Broadwater (hundred)

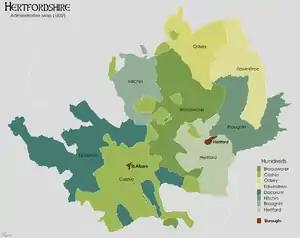
Odsey Hundred in 1832

It comprised the following parishes: Aston, Ayot St. Lawrence, Ayot St Peter, Baldock, Benington, Datchworth, Digswell, Graveley, Hatfield, Knebworth, Letchworth, Great Munden, Little Munden, Sacombe, Stevenage, Walkern, Watton-at-Stone, Welwyn, Weston, Willian, Great Wymondley and Little Wymondley. Totteridge, Middlesex, was included as a detached part of the parish of Hatfield.